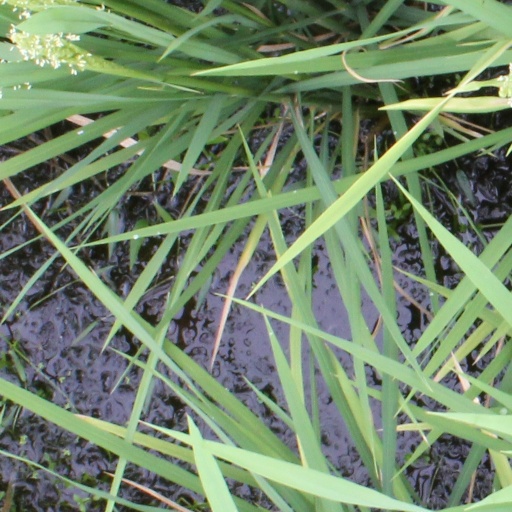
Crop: rice